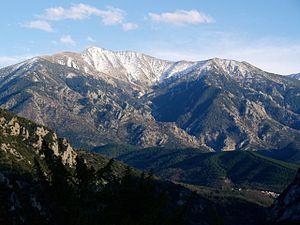
Grand Site du Massif de Canigó, ©Réseau des Grands Sites de France
Le réseau des Grands Sites de France est l'association française reconnue d'intérêt général, créée le 7 novembre 2000, qui regroupe les organismes locaux assurant la gestion et la mise en valeur de sites classés qui bénéficient d’une forte renommée et d’une fréquentation très importante.